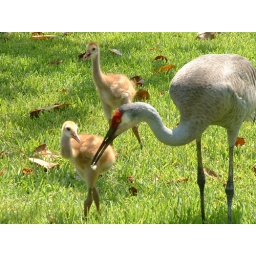
These are new baby sand hill cranes. The Mom and Dad brought them around to my front yard today